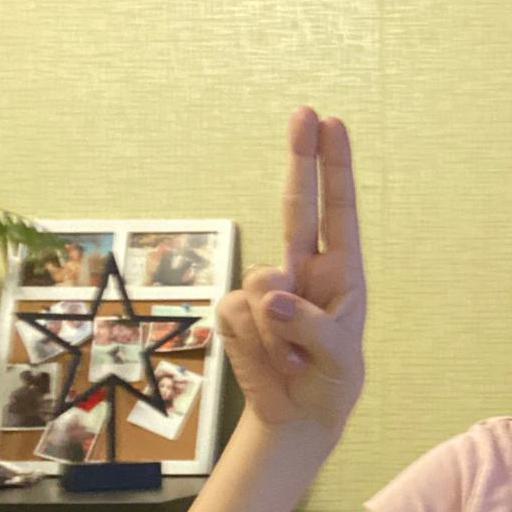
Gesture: two_up